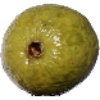
Label: Guava 1